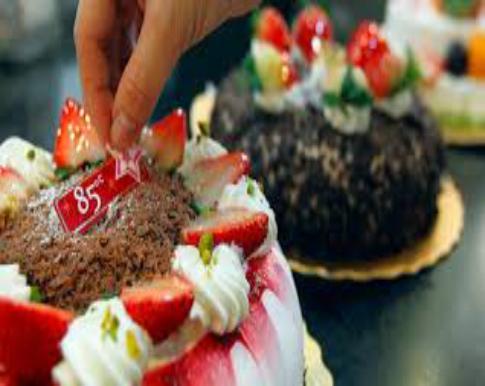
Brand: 85C Bakery Cafe
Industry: Food